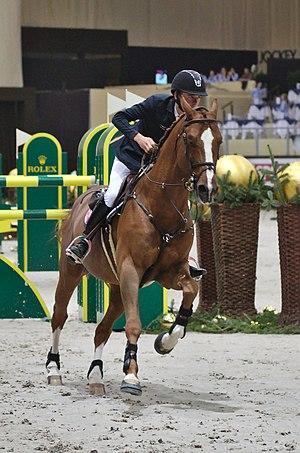
Romanov est un étalon de saut d'obstacles alezan, inscrit au stud-book du KWPN. Ce fils de Heartbreaker est monté par les cavaliers irlandais Billy Twomey et Bertram Allen.